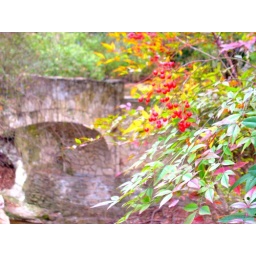
Beautiful berry tree and bridge in Turtle Creek Park, Dallas.